Athenaeum Stade

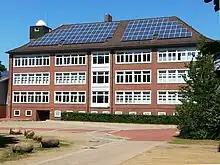
The Mittelbau of 1958 with photovoltaic system

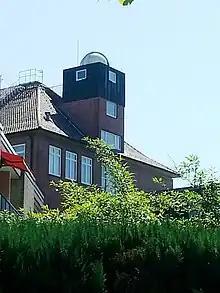
The observatory on the Mittelbau

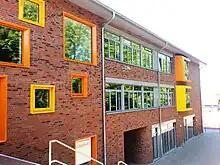
The extension part (Erweiterungsbau) of 2012

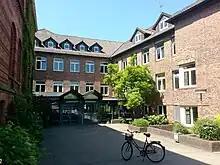
Main entrance in the Neubau part of 1982

The school grounds in the Harsefelder Straße contain besides the 1901 built main building (called Altbau) a school garden and a sports field. In 1958, a first extension (now called Mittelbau) has been officially opened, 1982 a second one (Neubau). In 1960/1962, two new sports halls with a swimming pool were built, in 2003 they were partly replaced by one big sports hall. In 2012, the construction of another new extension building (Erweiterungsbau) was completed. The current principal is Martin Niestroj.